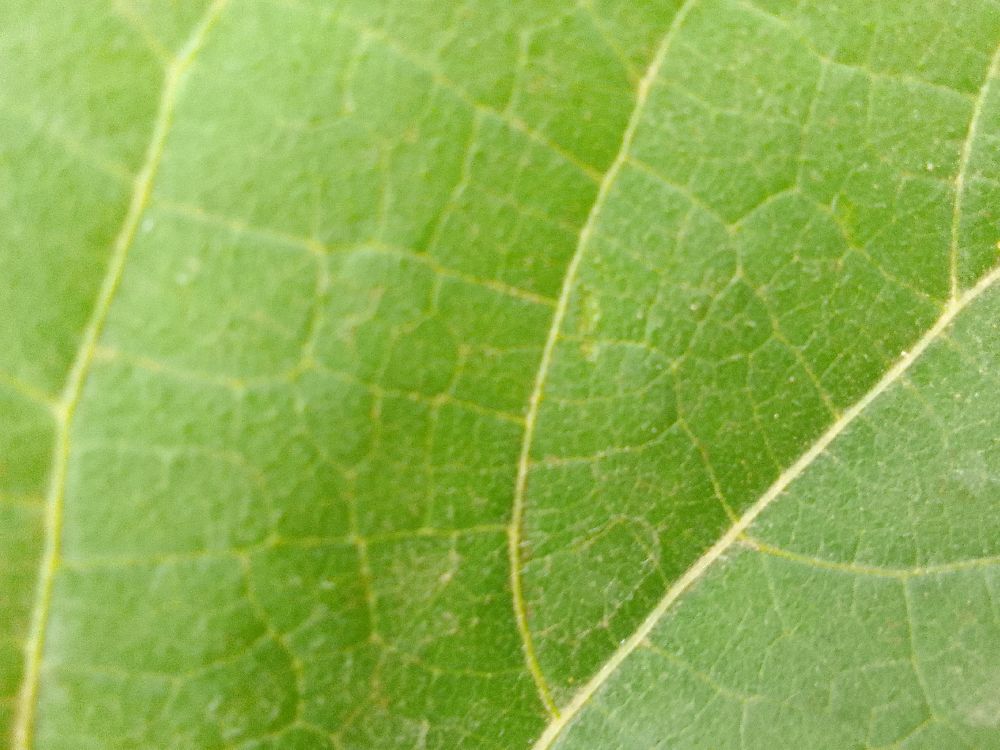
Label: healthy